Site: brandenburg
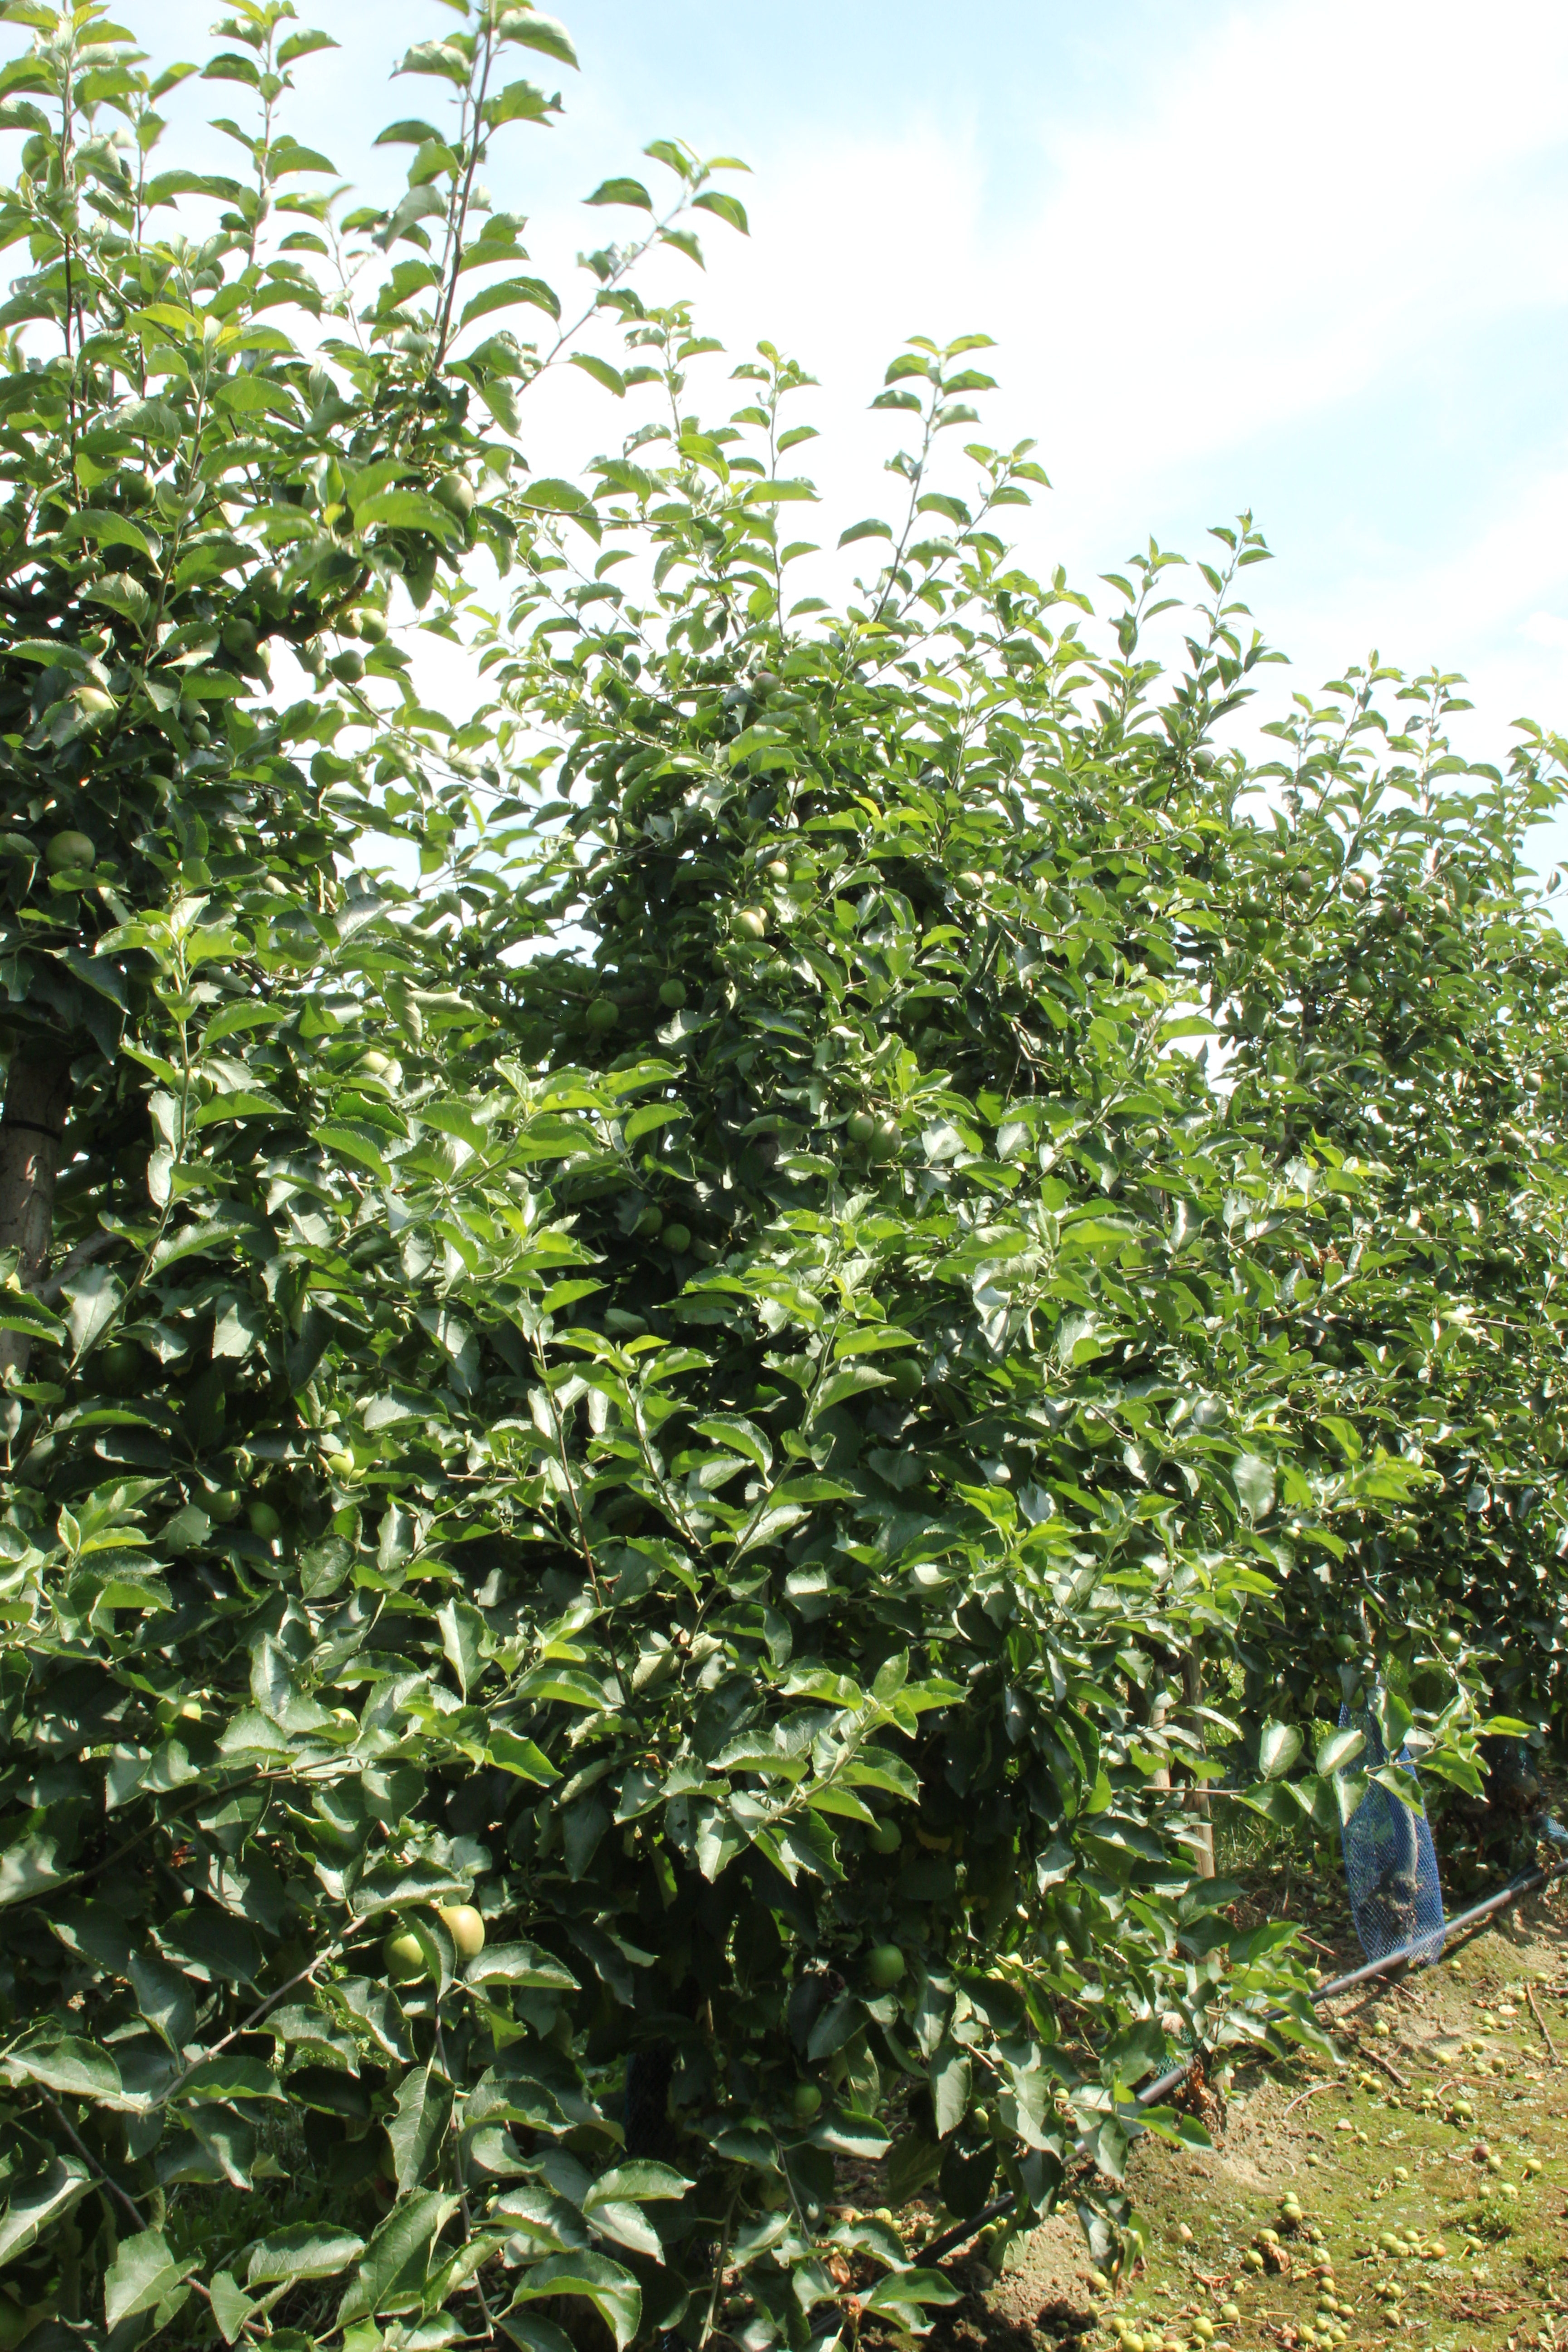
Growth stage (BBCH 74): Development of fruit